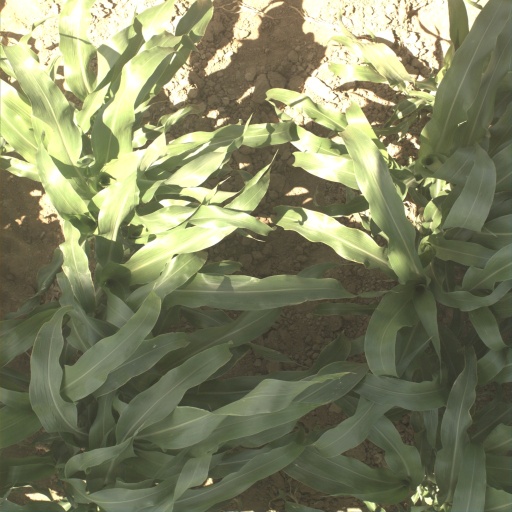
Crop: sorghum